Huron Valley State Bank

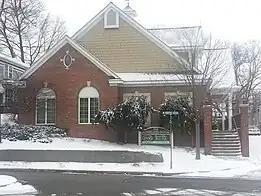
HVSB's Former Milford Lending Center

In June 2012, the bank's former Main Street Lending Center was opened at 522 North Main Street in Milford. The center was located across the street from the original branch on Main Street between the Flat Iron Building and Commerce Road.